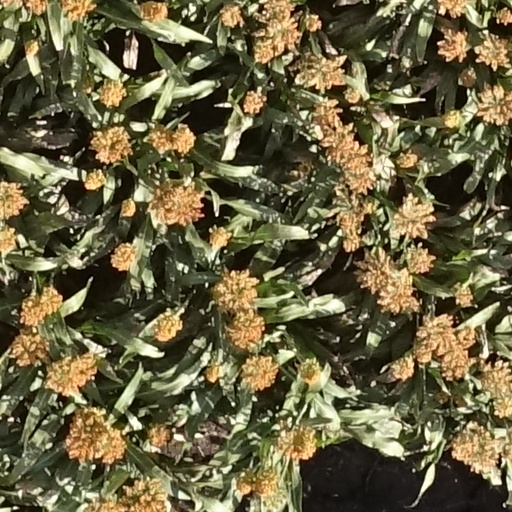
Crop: sorghum